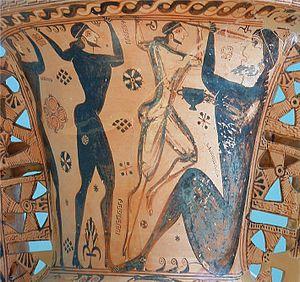
Dans la mythologie grecque, Polyphème est un cyclope, fils de Poséidon et de la nymphe Thoosa.
Né au Proche-Orient, l'art de la céramique atteint en Grèce antique un haut niveau de qualité artistique. Il est également un témoignage majeur sur la vie et la culture des anciens Grecs. Les vases grecs nous sont parvenus en grand nombre : même si cela ne représente probablement qu'une part infime de la production de l'époque, plus de 50 000 vases en provenance de la seule Athènes subsistent aujourd'hui.
Les cyclopes forment une espèce de créatures fantastiques dans la mythologie grecque.
Le nu est un motif constant dans la Grèce antique pour les sculpteurs et les peintres. Les céramiques peintes présentent des multitudes de corps nus. Ce motif occupe donc une part importante des représentations figuratives qui nous sont parvenues de cette époque, essentiellement dans les peintures sur céramique et les sculptures. Son étude relève de l’histoire anthropologique, esthétique, sociale et religieuse du monde grec antique.
Voir aussi : Liste des siècles